Wapiti Ranger Station

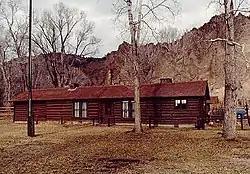
Wapiti Ranger Station

Wapiti Ranger Station is the oldest United States Forest Service ranger station in the United States. The station is in Shoshone National Forest west of Cody, Wyoming, and has been used continuously since it was built in 1903. On May 23, 1963, Wapiti Ranger Station was designated as a National Historic Landmark, and placed on the National Register of Historic Places on October 15, 1966.